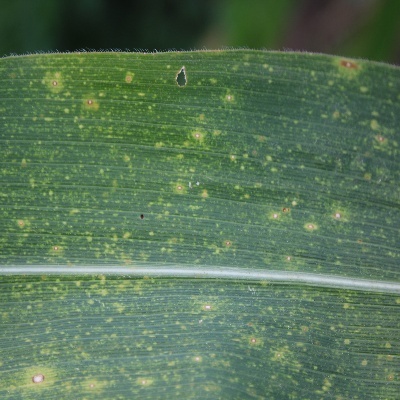
Label: Corn_(Maize)___Leaf_Spot